Hardpoint (missile defense)

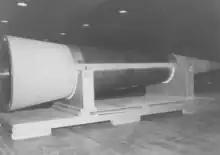
Although not easily visible in this image, the white conical section on the right is the "finlet" system. Gasses injected between the cone and the interior rocket nozzle produced directional thrust.

The goal of Hardpoint was to intercept incoming missiles just far enough away to keep them out of the lethal radius of their warheads. This was nominally set to altitudes of about . At this altitude, the enemy reentry vehicles would be travelling at about , demanding that the interceptor required only seconds from launch to interception. This meant the interceptors would have to be extremely fast.